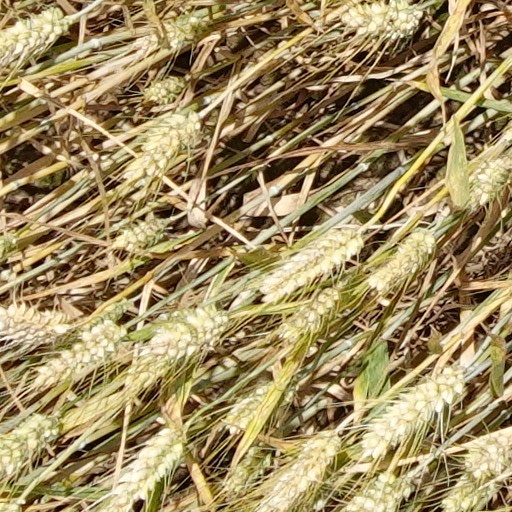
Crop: wheat